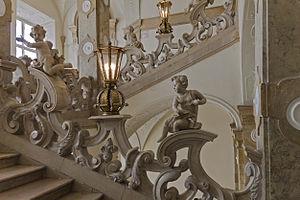
Le château Mirabell est un palais de style baroque situé dans la ville de Salzbourg, en Autriche. Situé dans la vieille ville, le bâtiment est classé au patrimoine mondial de l'Unesco.